Dick Taylor

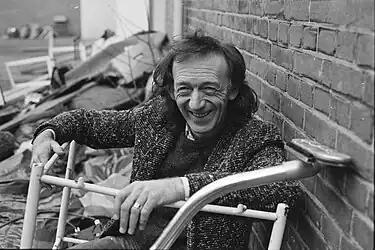
Taylor in 1987

Taylor was born in Livingstone Hospital, Dartford, and attended Dartford Grammar School. In July 1962, while he was at Sidcup Art College, the Rolling Stones was formed when Taylor, Mick Jagger and Keith Richards' three-piece group Little Boy Blue and the Blue Boys joined Brian Jones and Ian Stewart's Rollin' Stones. Initially, Taylor played lead guitar in the band, but switched to bass to accommodate Jones. That November, Taylor left to return to art college. Taylor never recorded with the Rolling Stones, whose debut single was issued in June 1963.